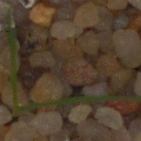
Label: loose_silkybent